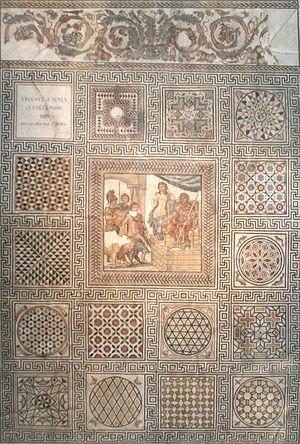
Le musée des Beaux-Arts de Nîmes est un musée d'art français fondé au début du XIXᵉ siècle, situé dans la ville de Nîmes, dans le département du Gard et la région Occitanie.